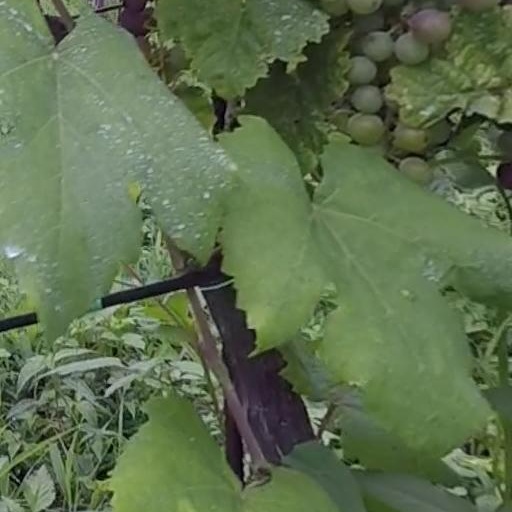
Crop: grape